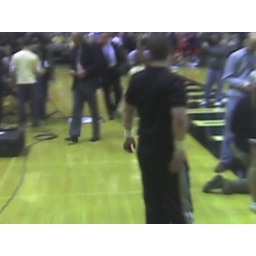
The male cheerleader in the black moves back to block my shot of Adrian handing the ball to the officials.